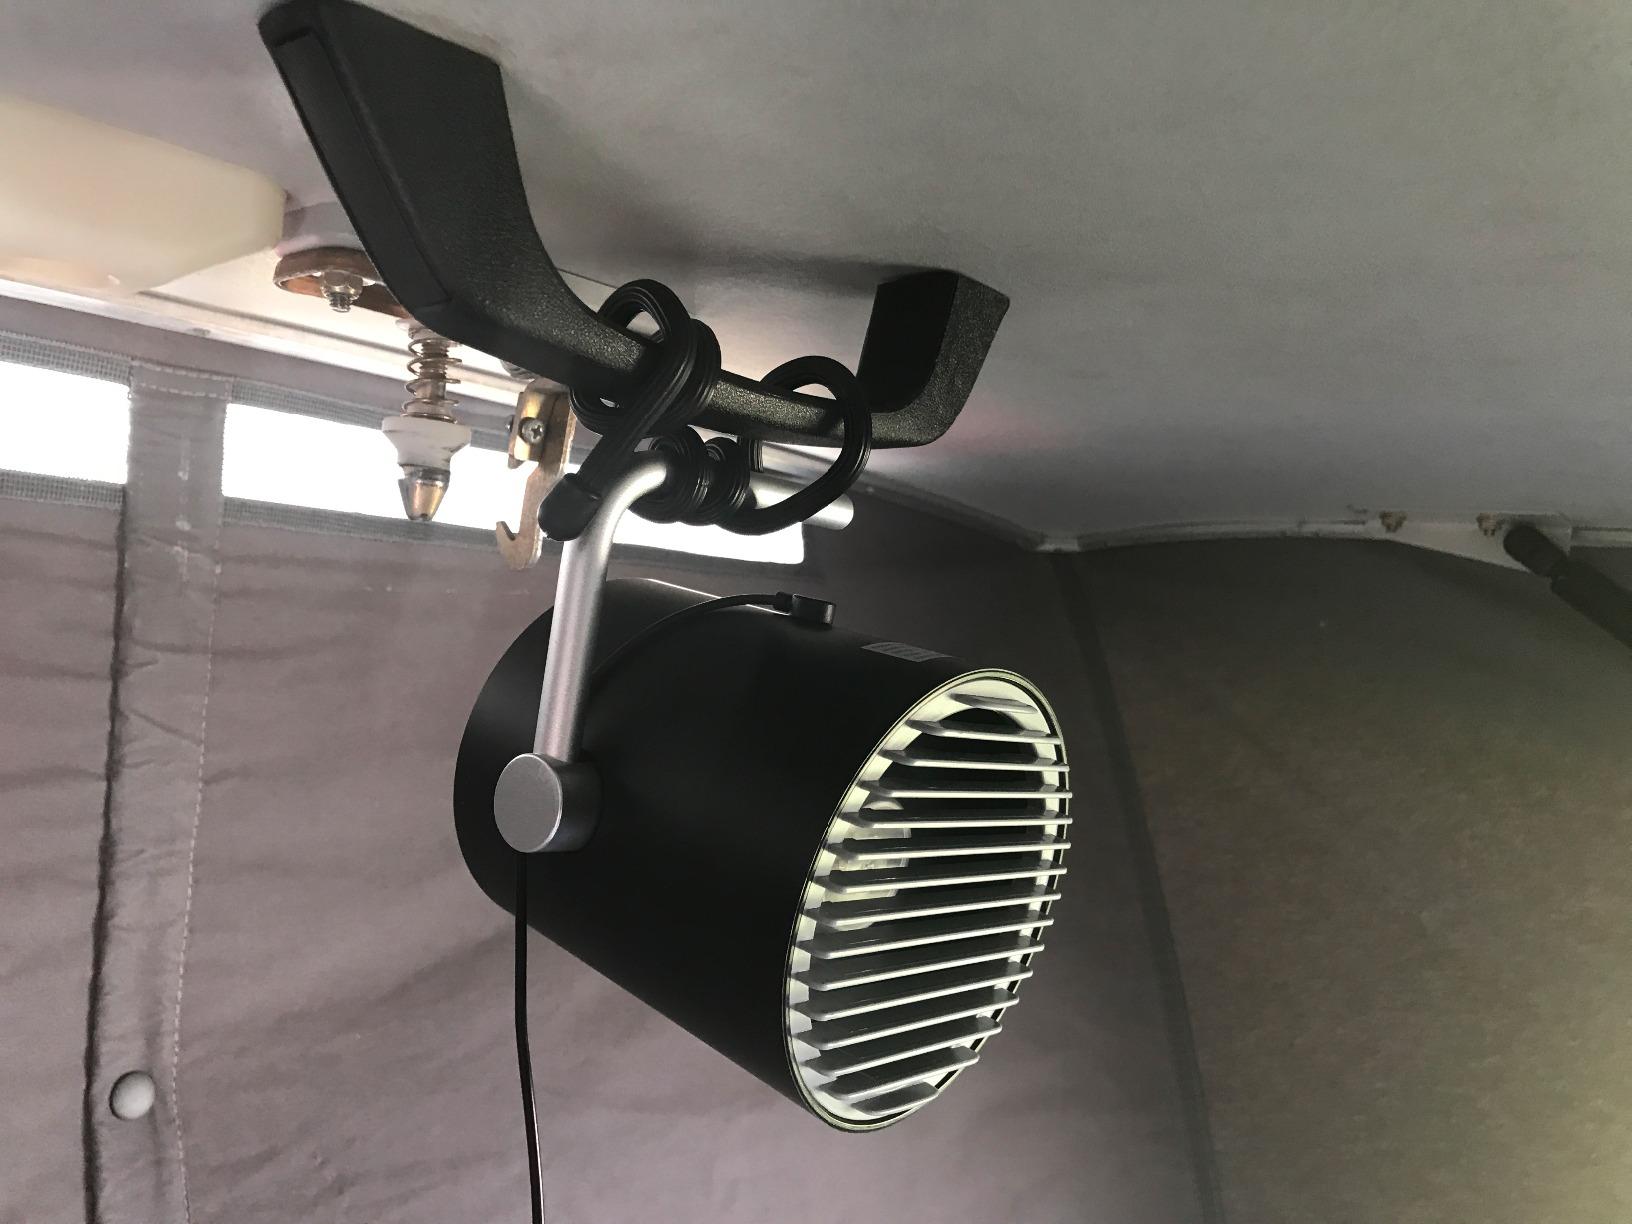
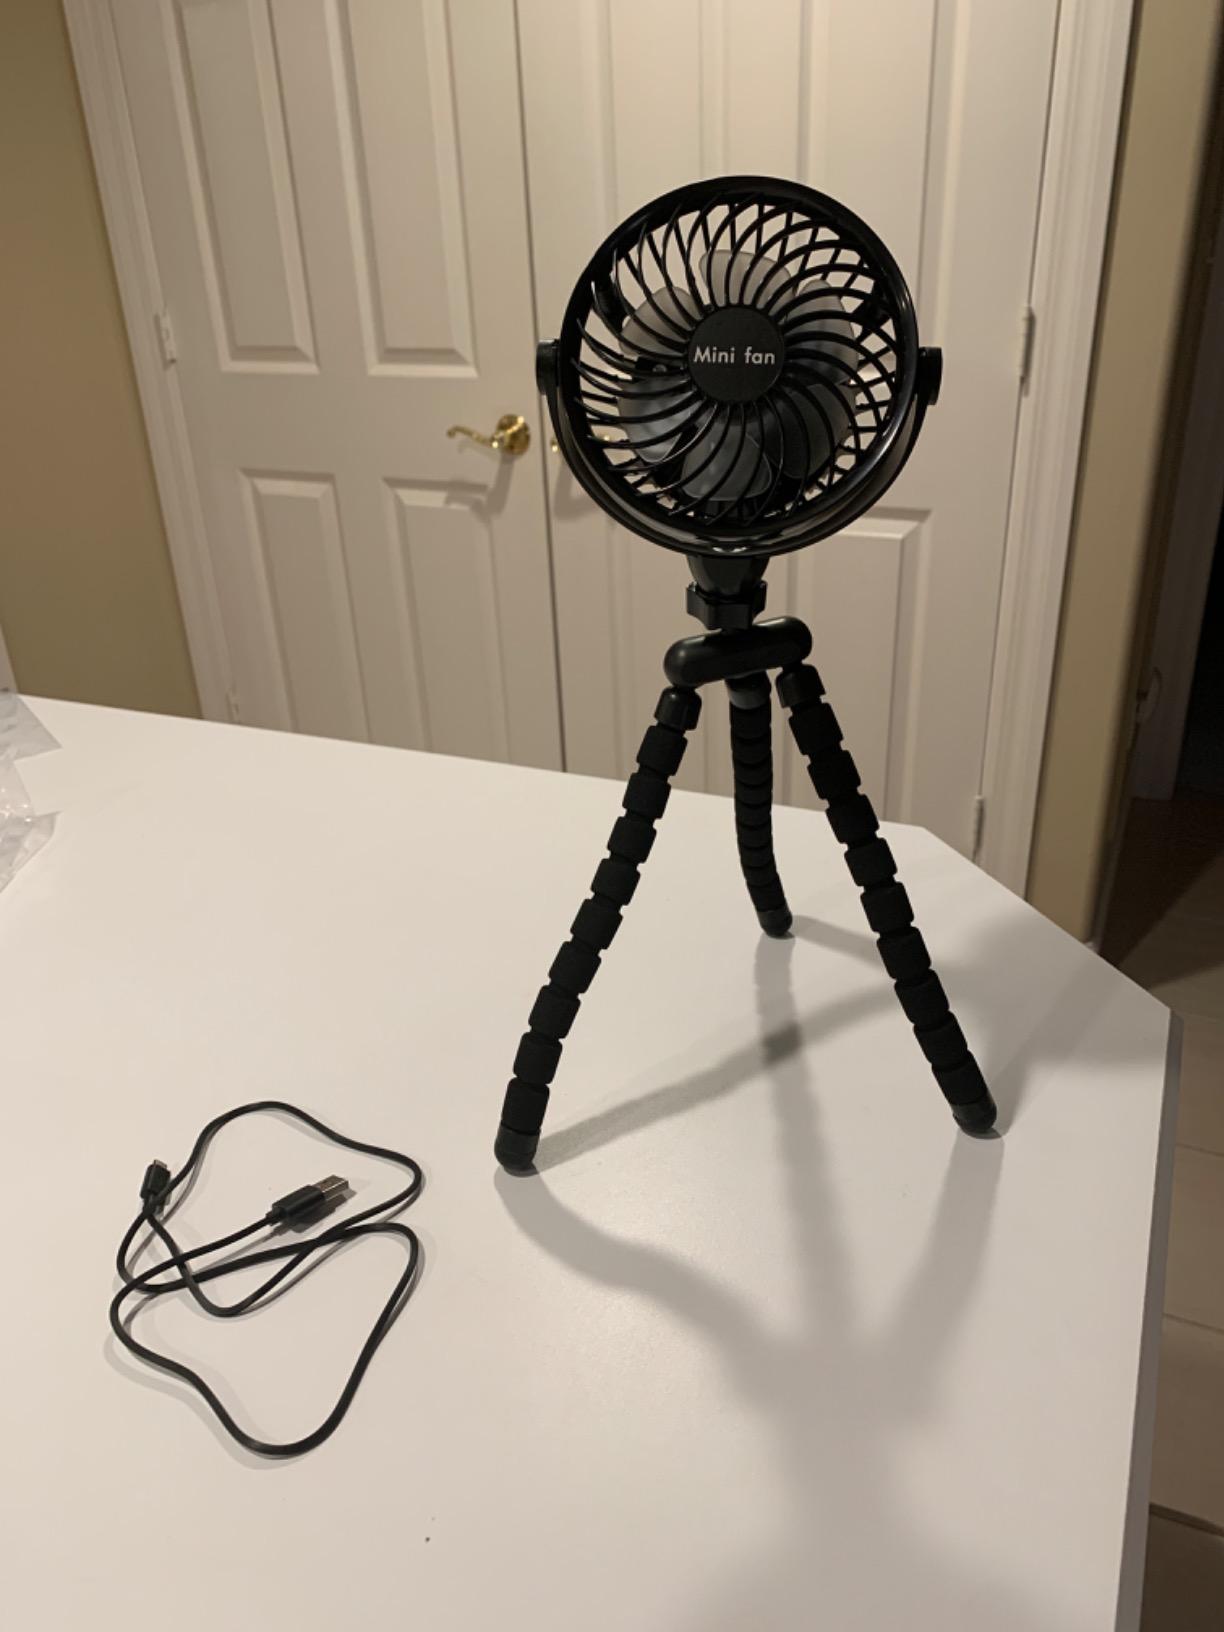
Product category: fan
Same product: no